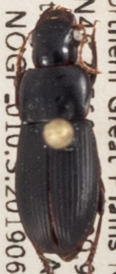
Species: Harpalus somnulentus
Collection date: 2019-06-11
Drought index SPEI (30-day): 1.19
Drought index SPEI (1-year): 1.382
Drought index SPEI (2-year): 0.9